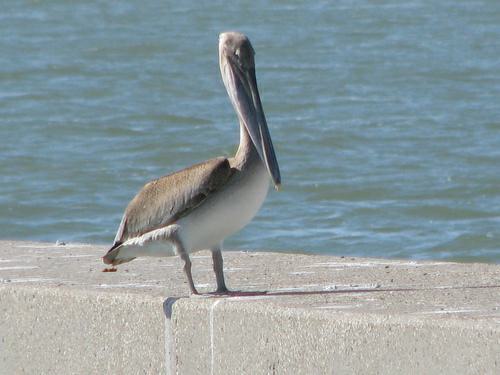
A photo of a brown pelican